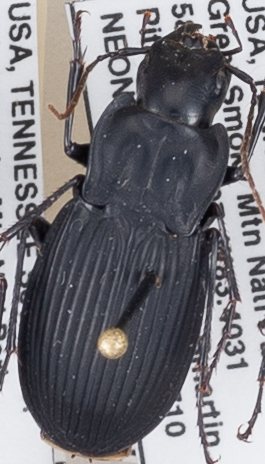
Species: Dicaelus teter
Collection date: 2018-07-10
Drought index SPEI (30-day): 0.334
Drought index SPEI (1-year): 0.184
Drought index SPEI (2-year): -0.32